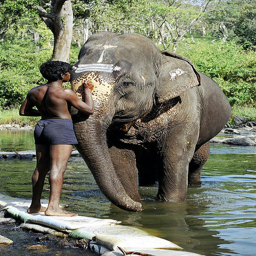
A man is near the water with an elephant.
A young painting an elephants trunk while standing in the water.
A young man standing next to an elephant.
A boy stands near an elephant and appears to wash it's trunk while the elephant stands in the water
boy petting the trunk of an elephant in the water